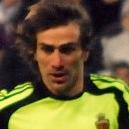
Age: 27